Umeclidinium bromide

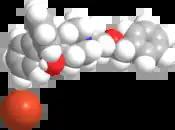

Umeclidinium bromide, sold under the brand name Incruse Ellipta among others, is a long-acting muscarinic antagonist approved for the maintenance treatment of chronic obstructive pulmonary disease (COPD). It is also approved for this indication in combination with vilanterol (as umeclidinium bromide/vilanterol), and also as a triple-therapy combination as fluticasone furoate/umeclidinium bromide/vilanterol.